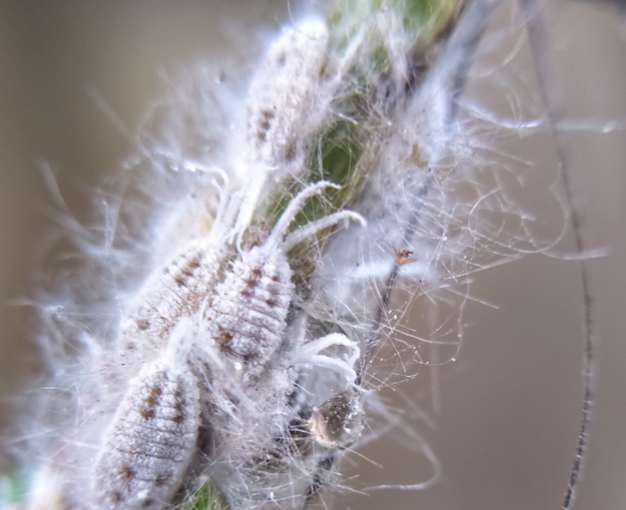
Label: mealybug_infestation